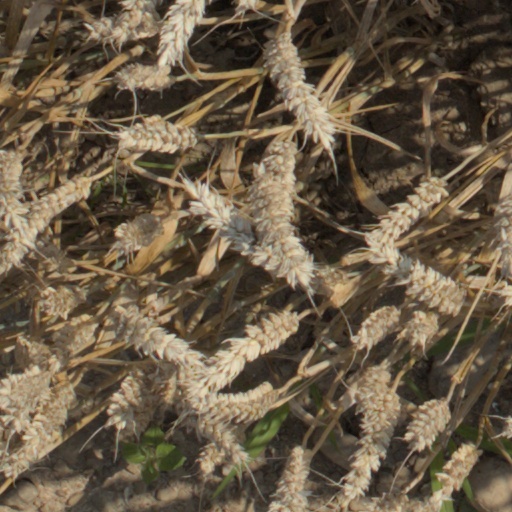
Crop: wheat